Liberal Party of Australia

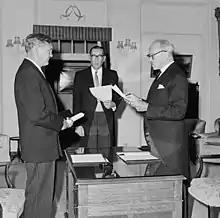
John Gorton being sworn in as prime minister by Lord Casey on 10 January 1968. Gorton led Australia into the tumultuous decade of the 1970s. Gorton declared himself "Australian to the bootheels" and increased funding for Australian cinema and arts to project a newly assertive Australian nationalism.

The Liberals chose John Gorton to replace Holt. Gorton, a former World War II Royal Australian Air Force pilot, with a battle scarred face, said he was "Australian to the bootheels" and had a personal style which often affronted some conservatives.